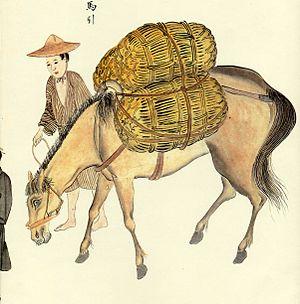
Une bête de somme, animal de charge ou animal de portage, est un animal domestique utilisé par l'homme comme animal de travail pour porter des charges. Il s'agit le plus souvent d'un quadrupède dont le dos est équipé d'un dispositif permettant de mieux répartir le poids des objets à transporter et de stabiliser ceux-ci lors des mouvements de l'animal. Par extension, cette expression désigne aussi les animaux utilisés pour la traction animale et, au sens figuré, un humain accablé de travail.